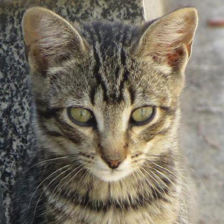
Label: animals